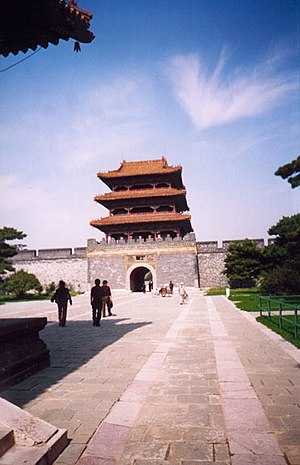
Shenyang / Demografi
Beilingparken med den ene Qing-kejsers grav
Shenyang er en kinesisk storby med ca. 7,7 millioner indbyggere. Byen ligger i provinsen Liaoning i det nordøstlige Kina og har en omfattende industriel produktion. Byen kendes især i engelsksproget tradition ofte under det manchuriske navn Mukden.